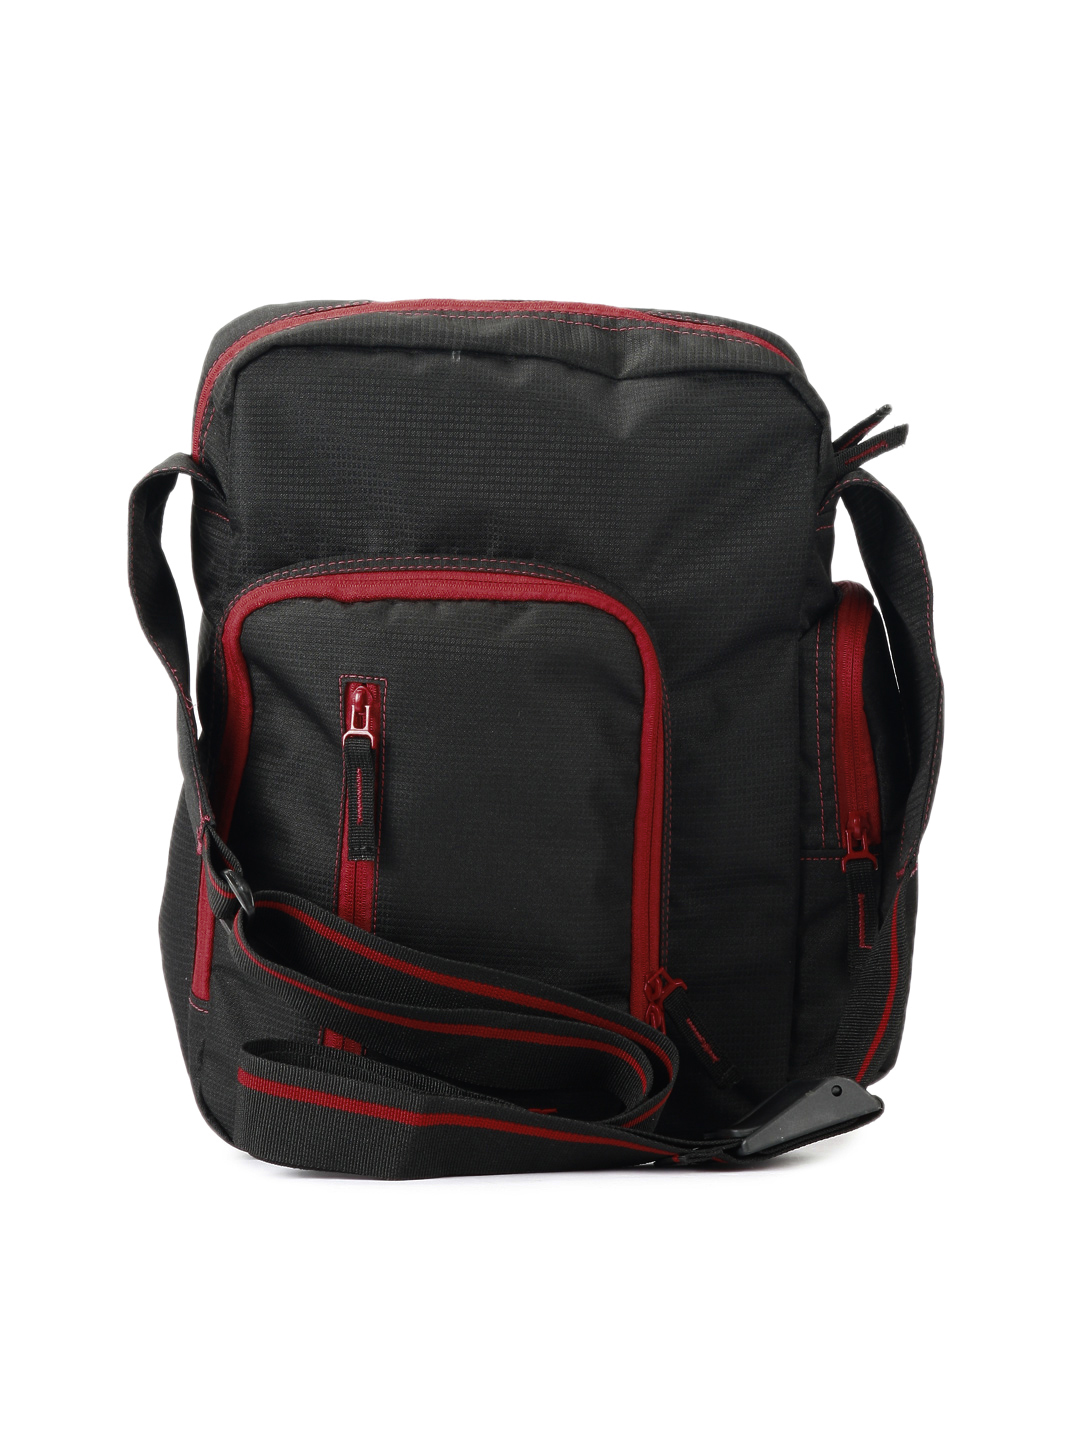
Wildcraft Unisex Black Messenger Bag
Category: Accessories / Bags / Messenger Bag
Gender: Unisex
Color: Black
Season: Winter 2015
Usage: Casual